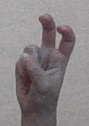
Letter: toot